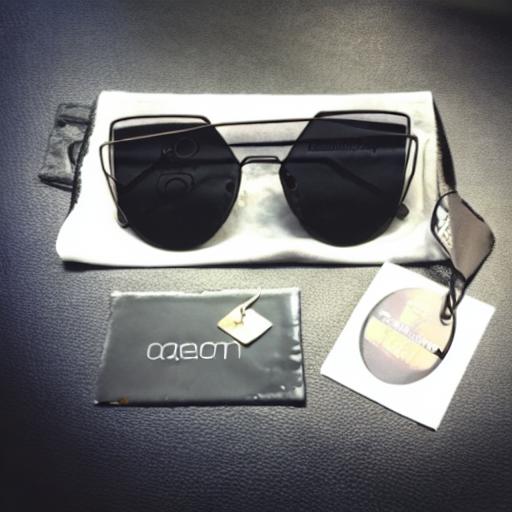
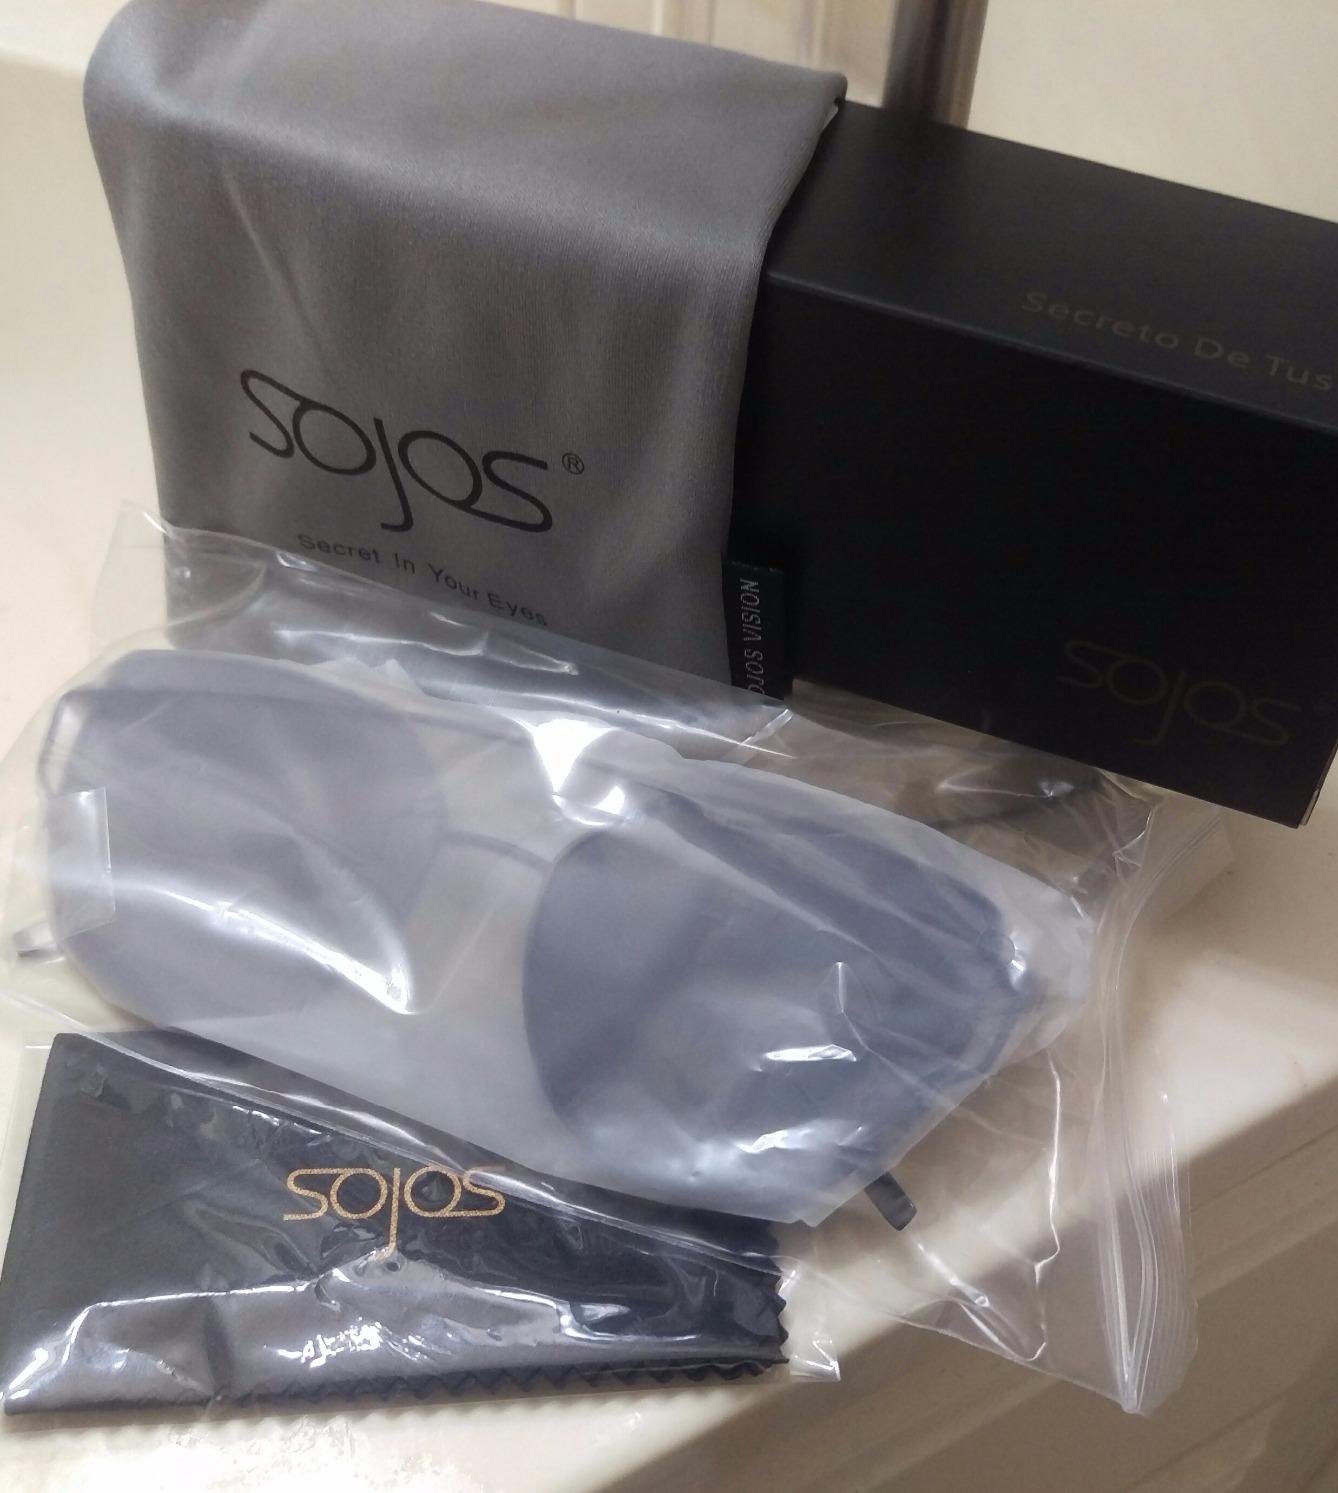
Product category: accessories_sunglasses
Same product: no